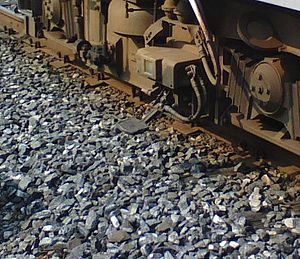
Strømskinne
En strømaftager for topkontakt tredje skinne på SEPTAs Norristown High Speed Line (tredje skinne er ikke synlig i fotoet)
Strømskinne - mange gange omtalt som den tredje skinne eller tredjeskinne - er en skinne, som distribuerer strøm i et tunnelbanenet, som fx ved T-banen i Oslo og Københavns Metro. Strømskinnen løber langs skinnerne, og strømmen hentes med en strømaftager. Skinnen kan være indkapslet i en plastskærm for at reducere risikoen for berøring.